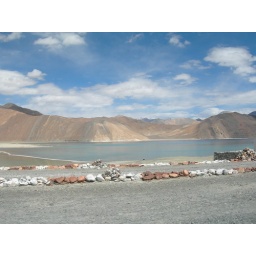
pangong lake. highest salt water lake in the world. it's HUGE.